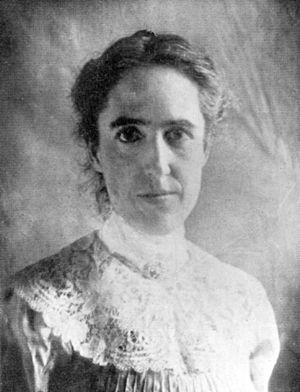
Henrietta Swan Leavitt est une astronome américaine ayant découvert la relation entre la luminosité des étoiles variables et leur période de variation. En 1893, diplômée du Radcliffe College, Leavitt commença à travailler à l'observatoire de l'université Harvard, en tant que calculatrice, s'occupant d'examiner des plaques photographiques dans le but de mesurer et de cataloguer la luminosité des étoiles.